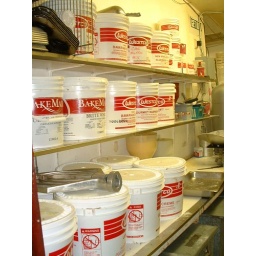
never, ever look behind the dirty wooden door in the donut shop